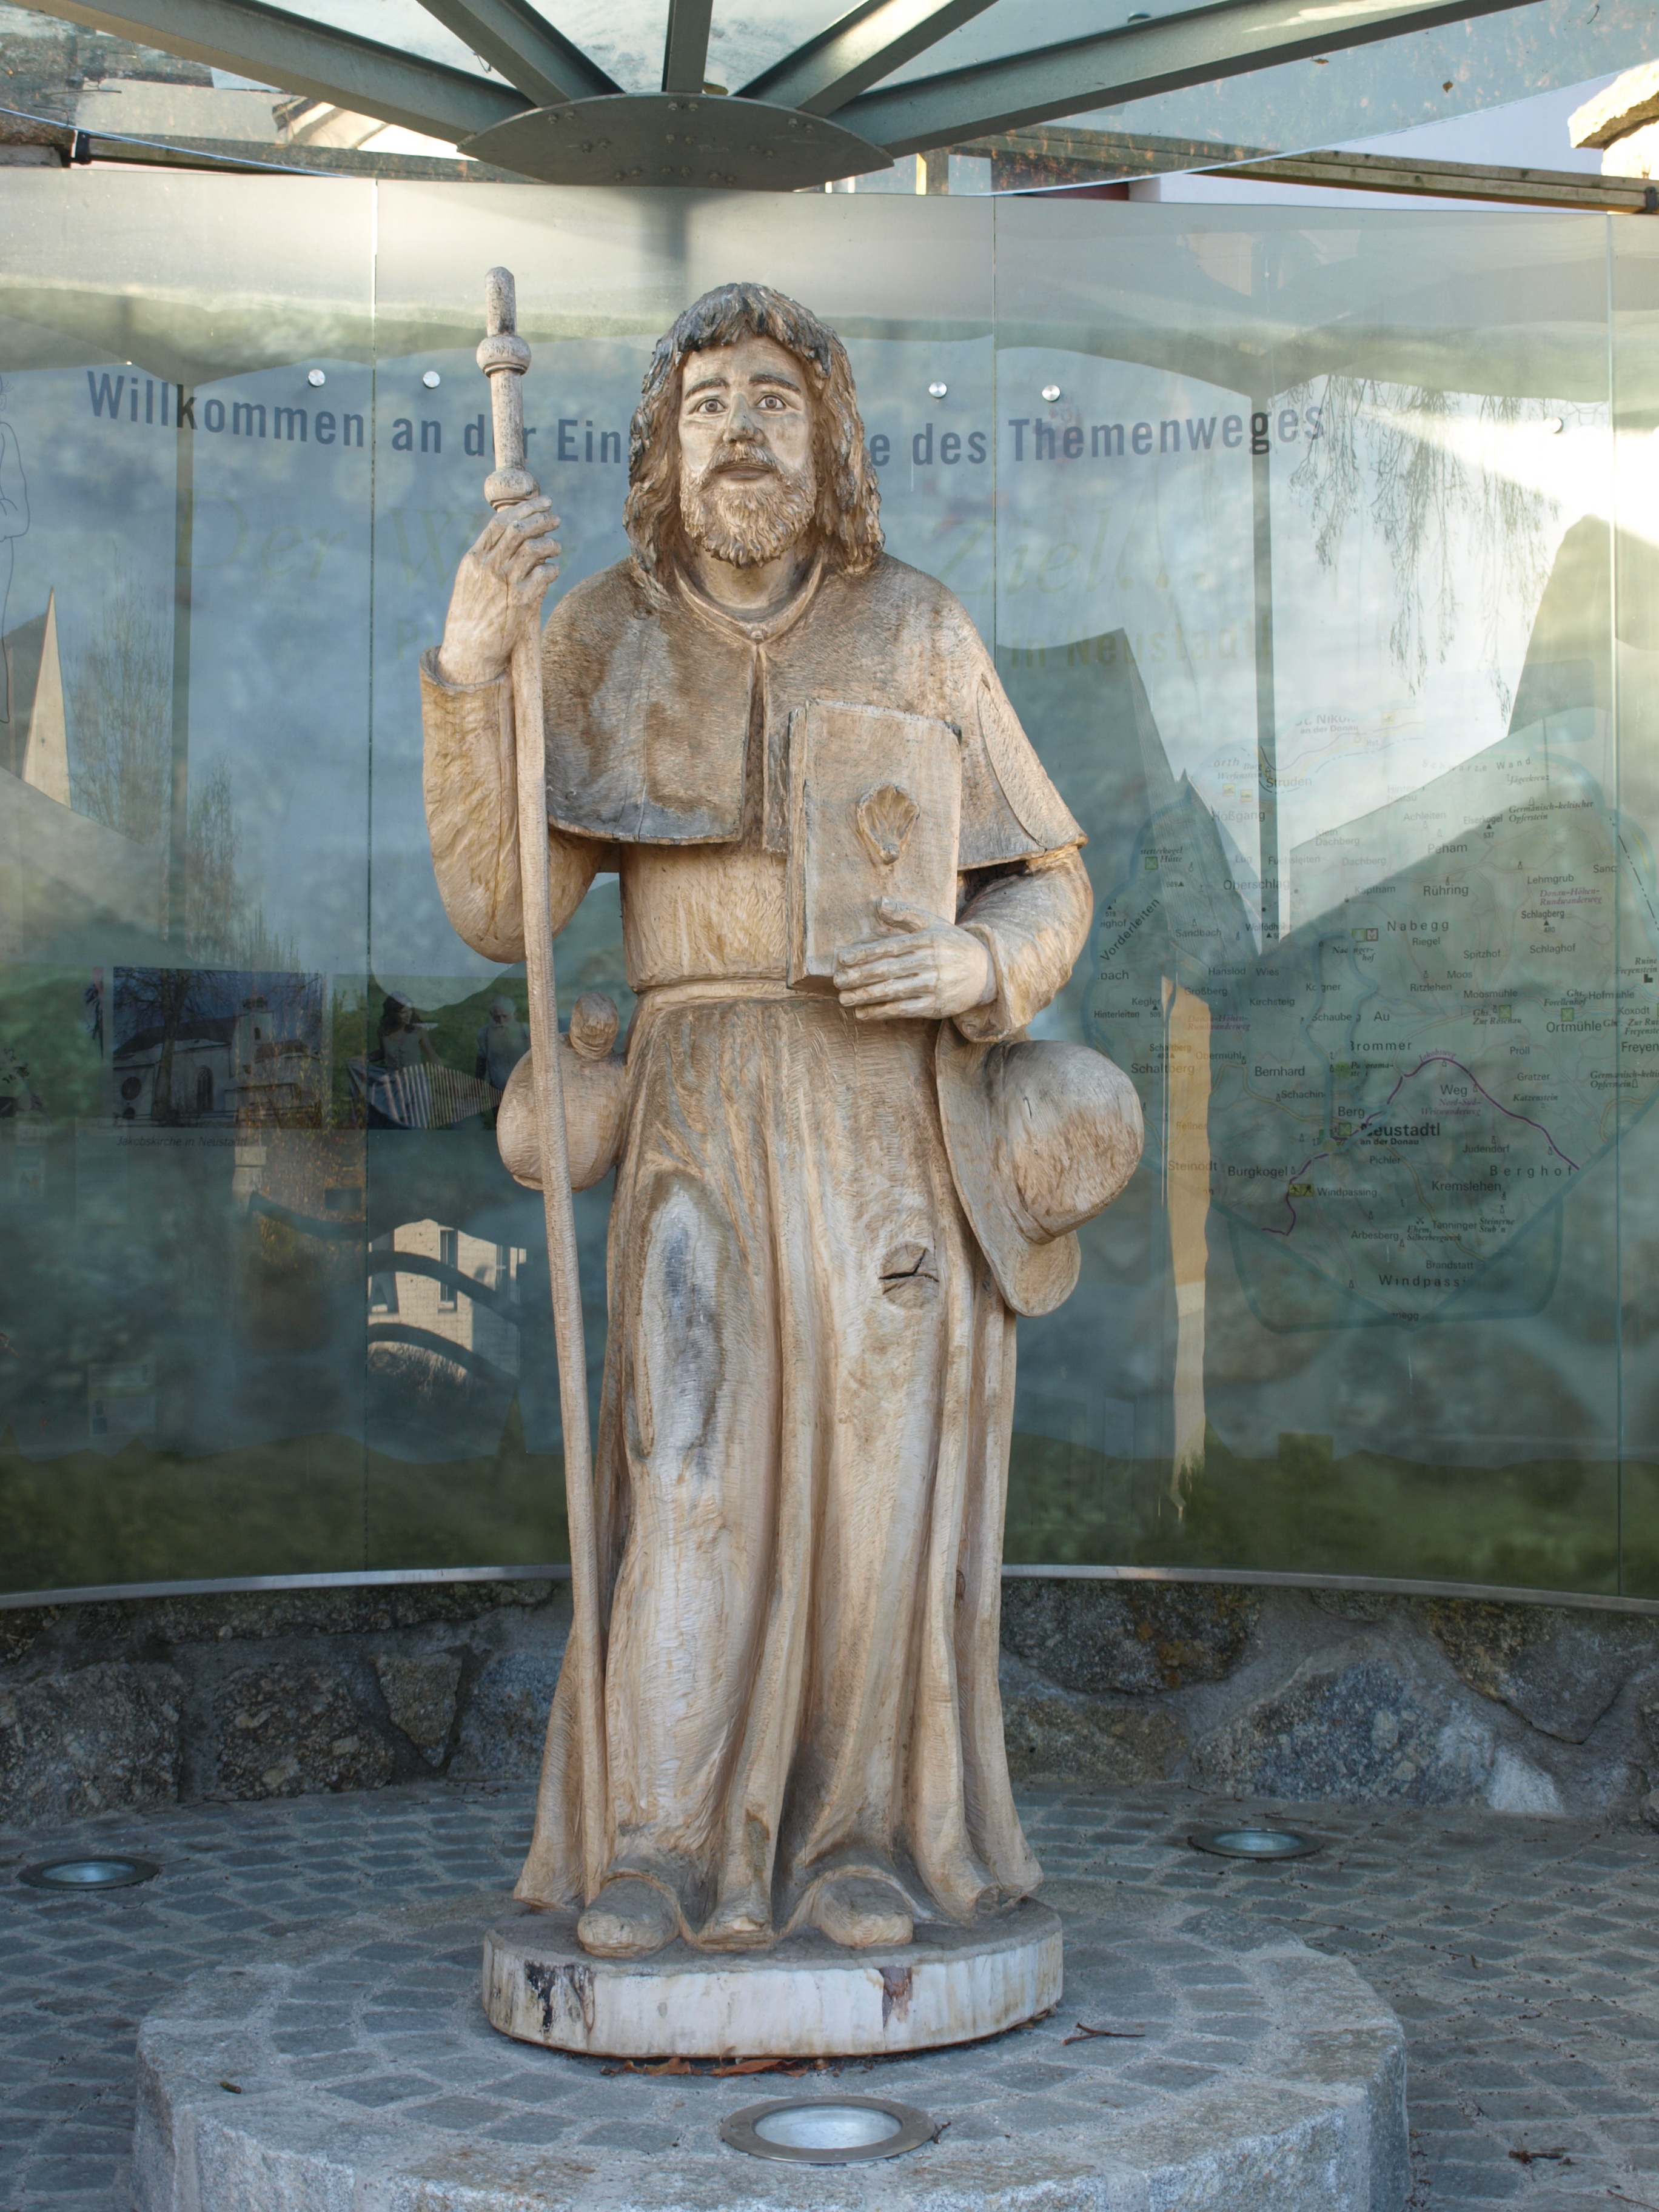
monument, statue, historic, austria, sculpture, religious, memorial, art, james, temple, saint, tourist attraction, carving, donau, stone carving, ancient history, neustadtl, hl jakobus